Chan Chun Hing

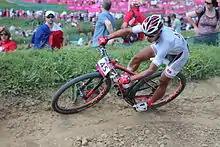
Chun in 2012

Chun Hing Chan (born 24 April 1981) is a Hong Kong former professional racing cyclist. He specialised in cross-country mountain biking although he also participated in road races.